History of science and technology in Spain

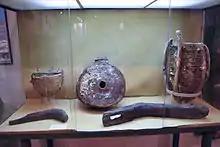
Esparto grass artefacts from the Roman mine workings at Carthago Nova (Cartagena). Museo Arqueológico Municipal de Cartagena.

Romanisation proliferated throughout Hispania, as shown in the construction techniques that gave rise to such completed structures as the Alcántara bridge or the Aqueduct of Segovia; a complex network of roads; the first dams for water storage (although whether these are in fact Roman is still under debate); or different types of mining ranging from large-scale gold mines such as that at las Médulas to the extraction of "lapis specularis".